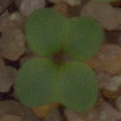
Label: charlock